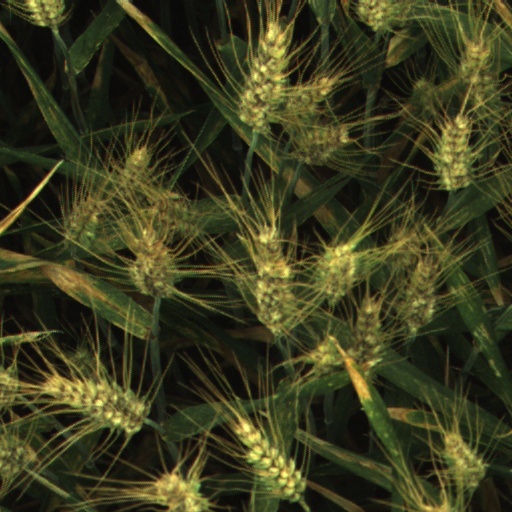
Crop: wheat